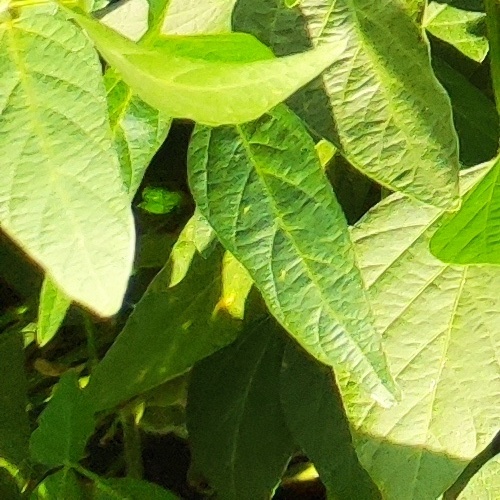
Label: Healthy